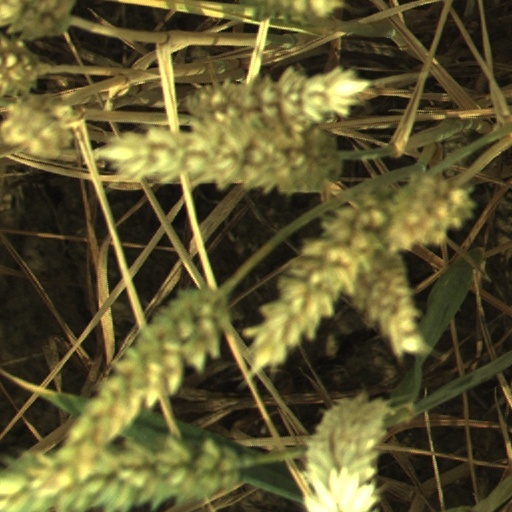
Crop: wheat